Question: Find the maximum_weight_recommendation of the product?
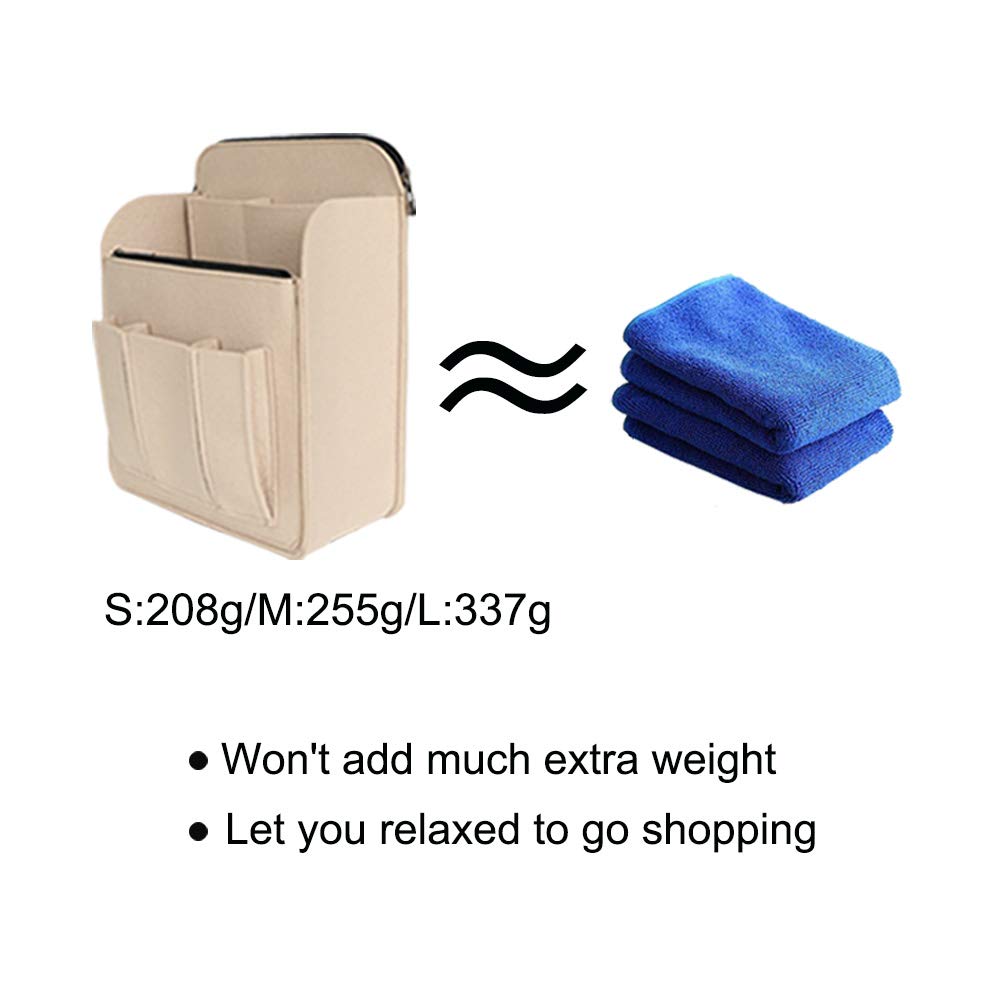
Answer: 337.0 gram